Sir John Swinton, 14th of that Ilk

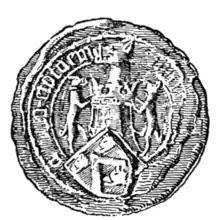
Seal of Sir John de Swinton, 1389

Sir John Swinton, 14th of that Ilk, great-grandson of Henry de Swinton who appears on the Ragman Roll, was a distinguished soldier and statesman in the reigns of Robert II of Scotland and Robert III of Scotland. (See Clan Swinton)